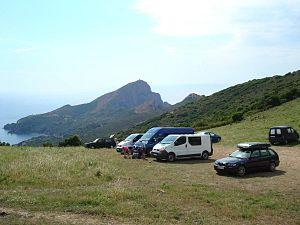
Vue du capo Rosso depuis le parking de la D824 en Corse-du-Sud
Le Capo Rosso est le deuxième point le plus occidental de Corse, seulement dépassé par l'île satellite de Gargalo dans la réserve naturelle de Scandola. C'est un cap de granite rose accessible uniquement à pied et coiffé d'une tour génoise.